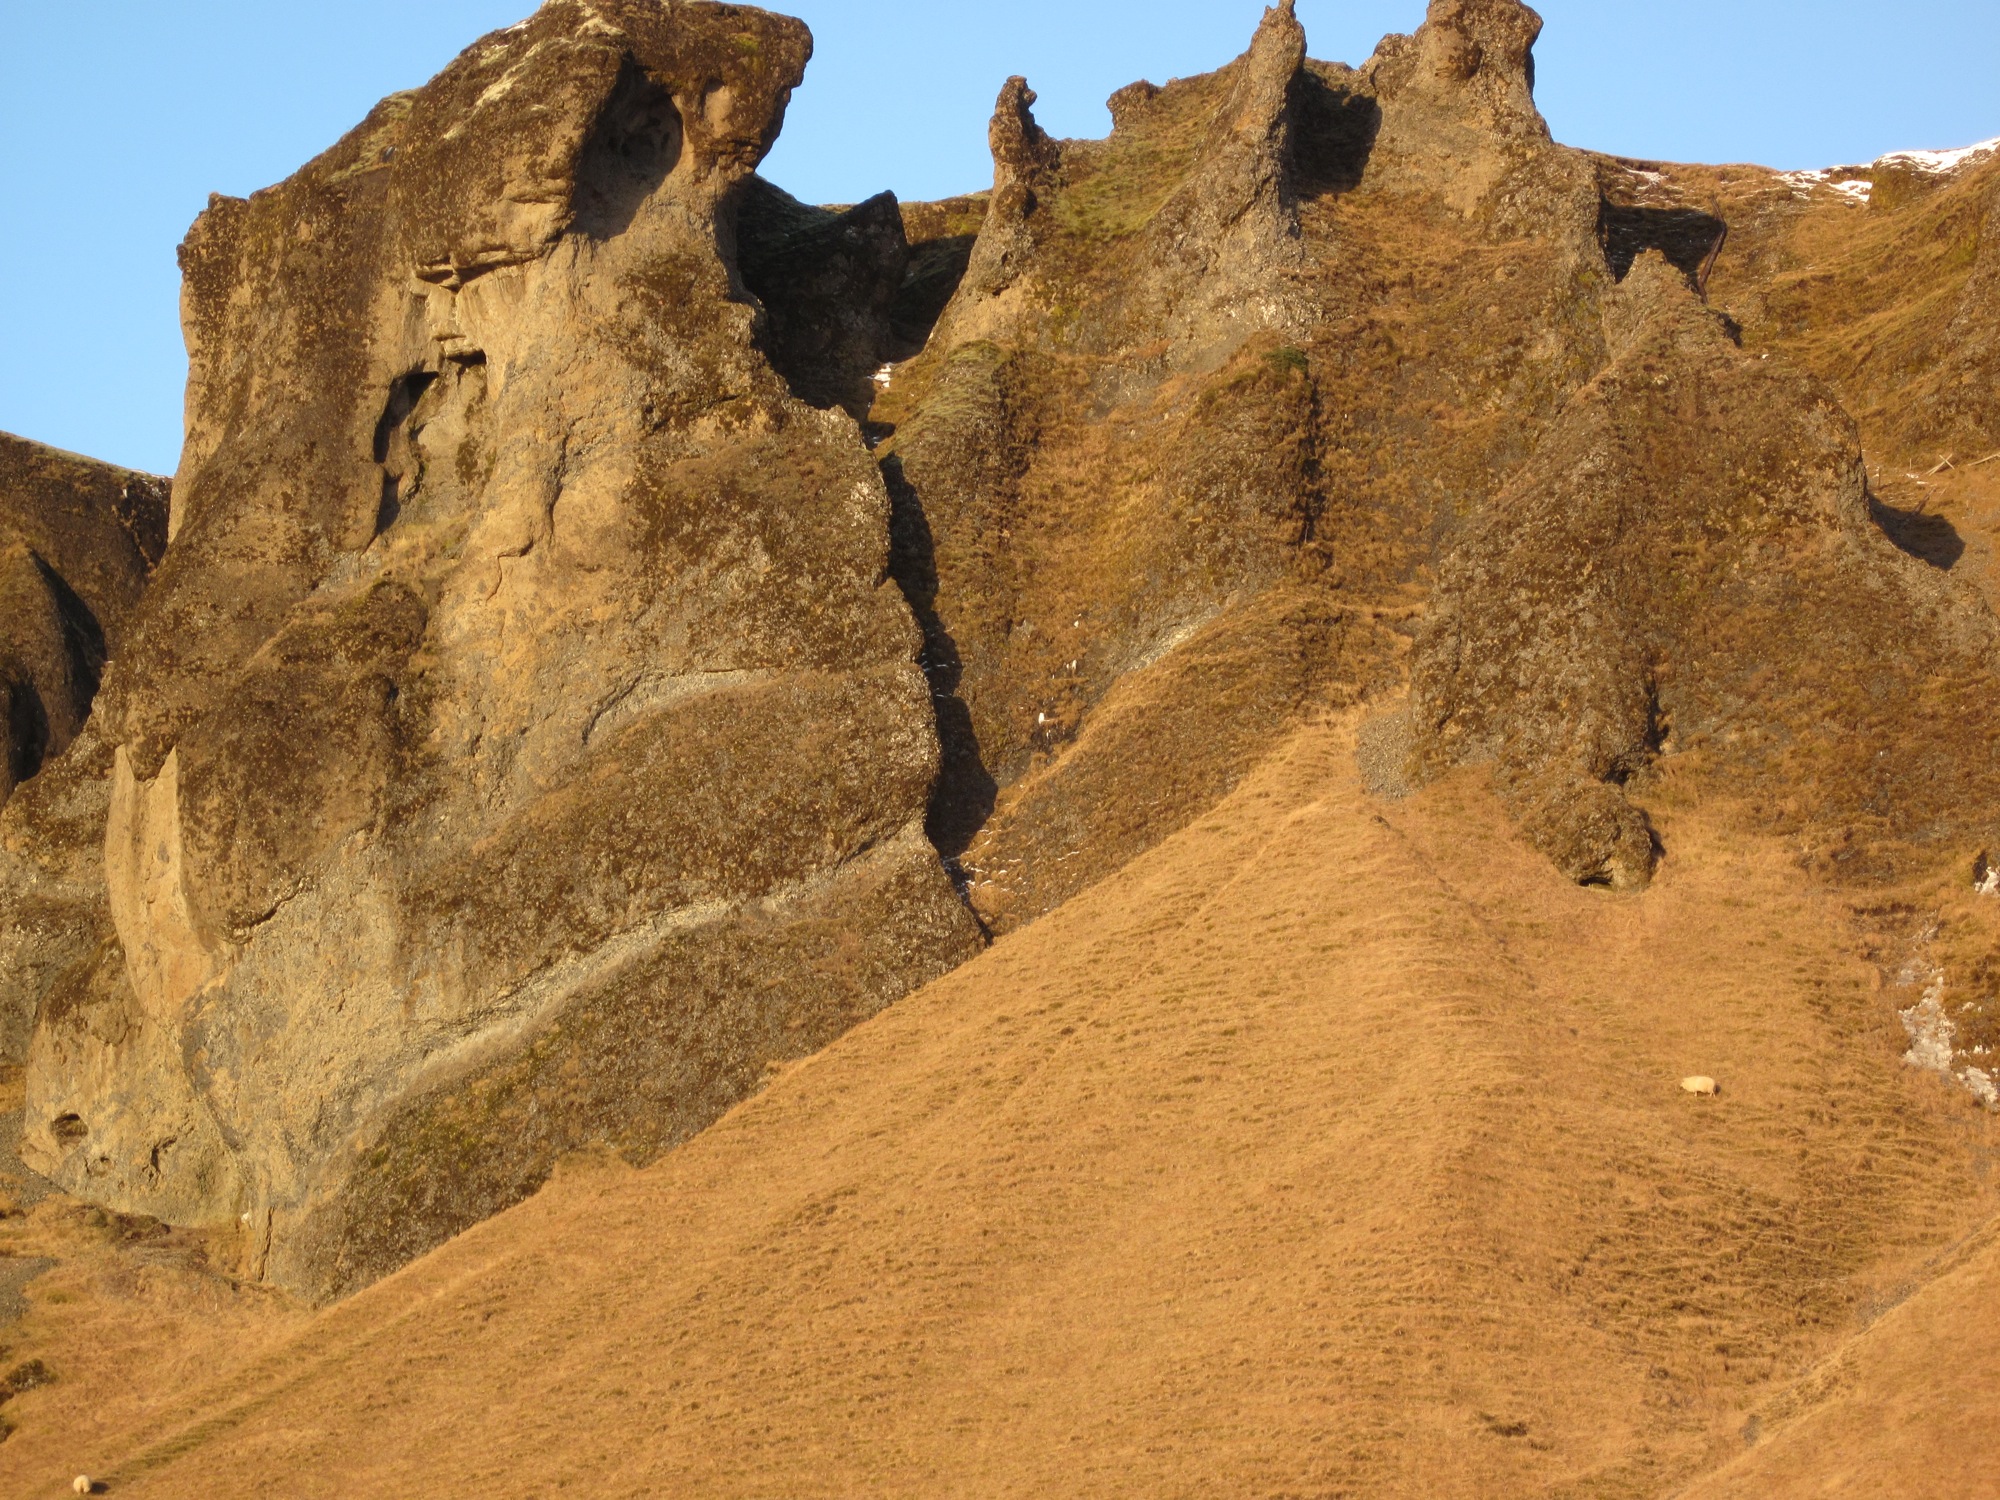
landscape, sand, rock, mountain, desert, valley, formation, cliff, arch, soil, iceland, terrain, material, geology, badlands, plateau, wadi, butte, ancient history, mountainous landforms